Tewkesbury Abbey

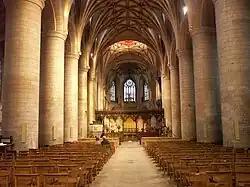
The nave of Tewkesbury Abbey

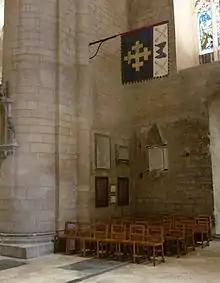
Garter banner of the late Hastings Ismay, 1st Baron Ismay in Tewkesbury Abbey

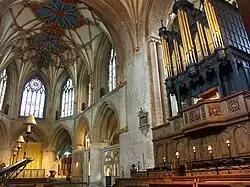
The organ and east end

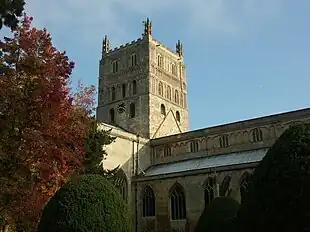
The tower is the largest Romanesque crossing tower in Europe.

The church itself is one of the finest Norman buildings in England. Its massive crossing tower is noted in Pevsner's Buildings of England to be "probably the largest and finest Romanesque example in England". Fourteen of England's cathedrals are of smaller dimensions, while only Westminster Abbey contains more medieval church monuments.